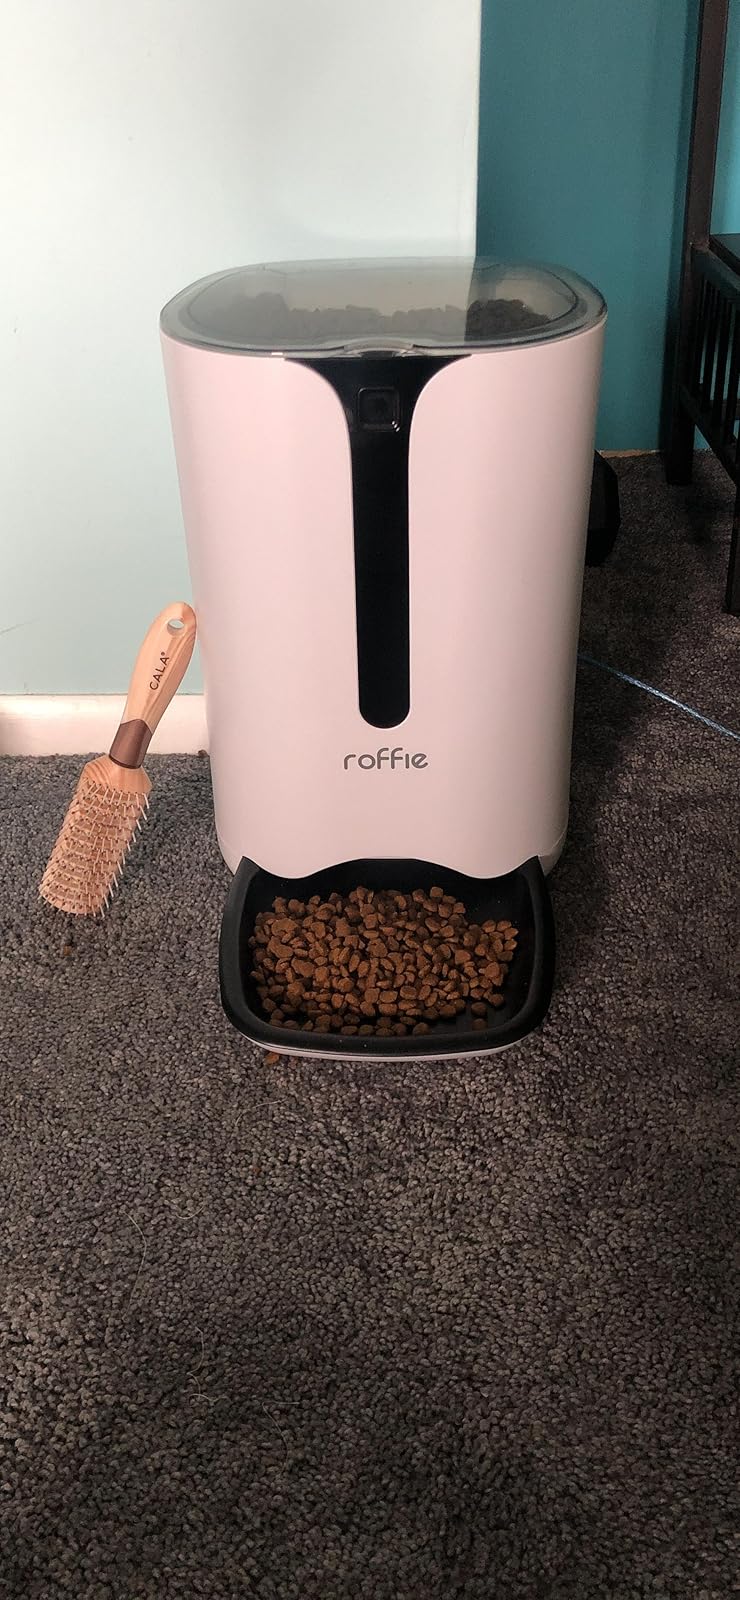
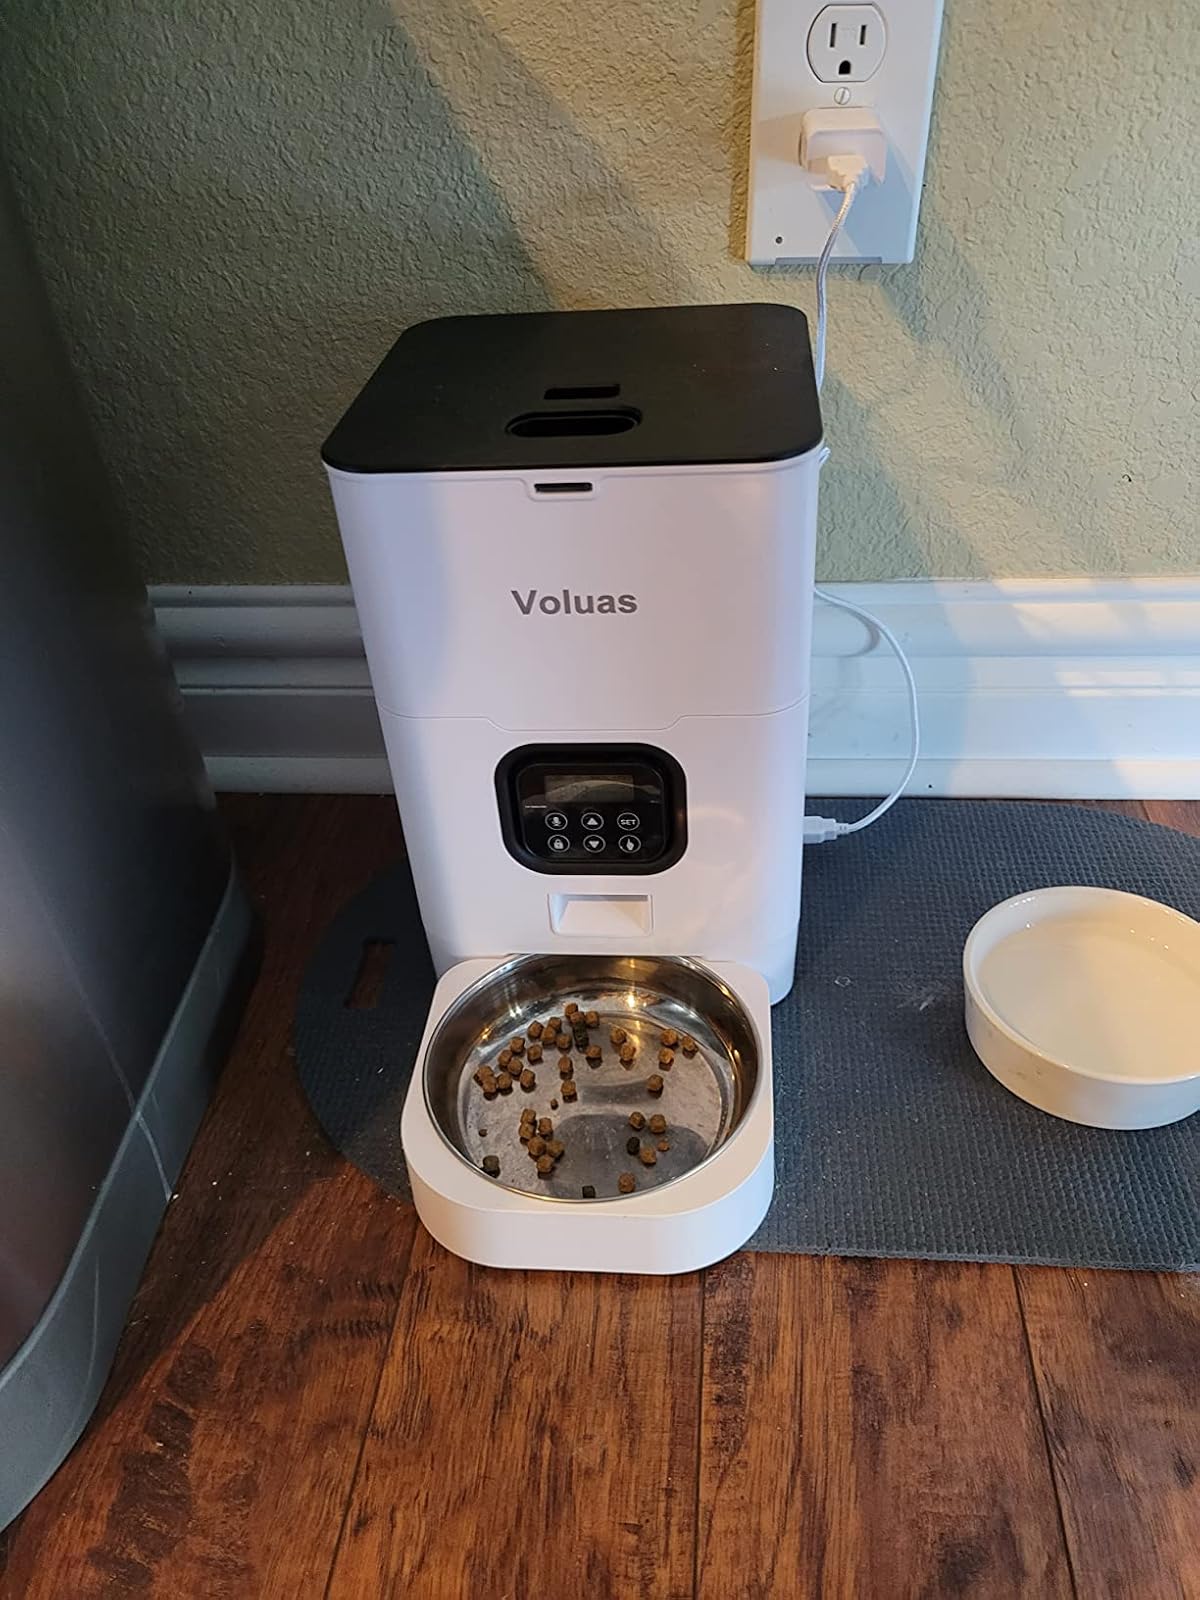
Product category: items_feeder
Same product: no